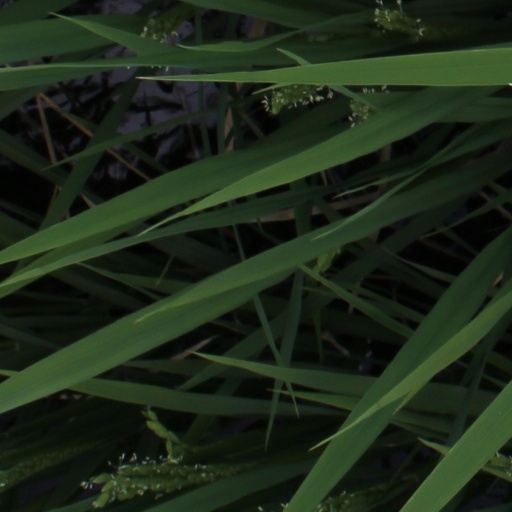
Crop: rice